TV Bahia

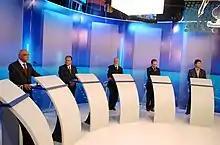
Election debate televised by TV Bahia among state government candidates in 2010

After 23 years leading the TV Bahia news department, journalist Carlos Libório retired on March 13, 2008; he was replaced as news director by Roberto Appel, former journalism manager at RBS TV. In the wake of the change in leadership, several changes in format were made, most notably the introduction of a two-anchor format to "BATV"; Guzzo was paired with Jefferson Beltrão, who moved from TV Itapoan. The pairing continued until 2015, when Beltrão was dismissed and Guzzo, who shifted to producing special reports for TV Bahia, who left the newscast after 19 years and became a special reporter for the station 1 month later. was replaced with Camila Marinho.